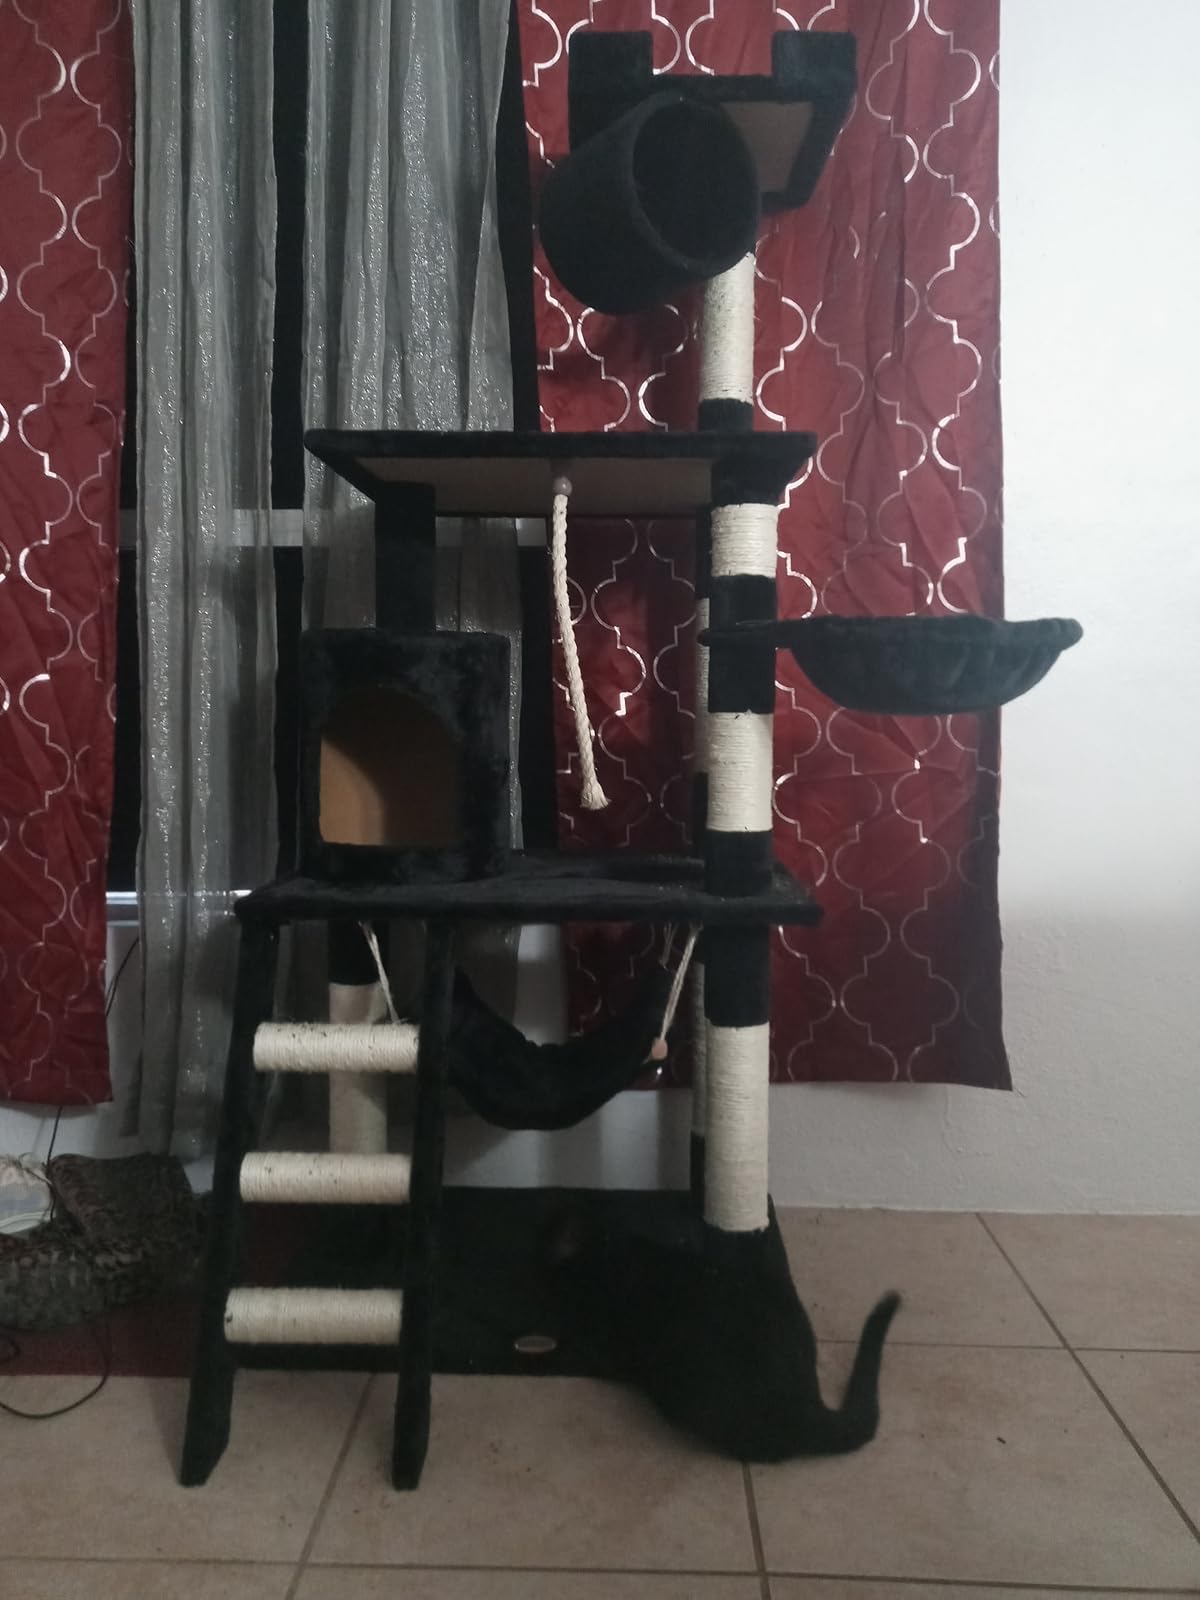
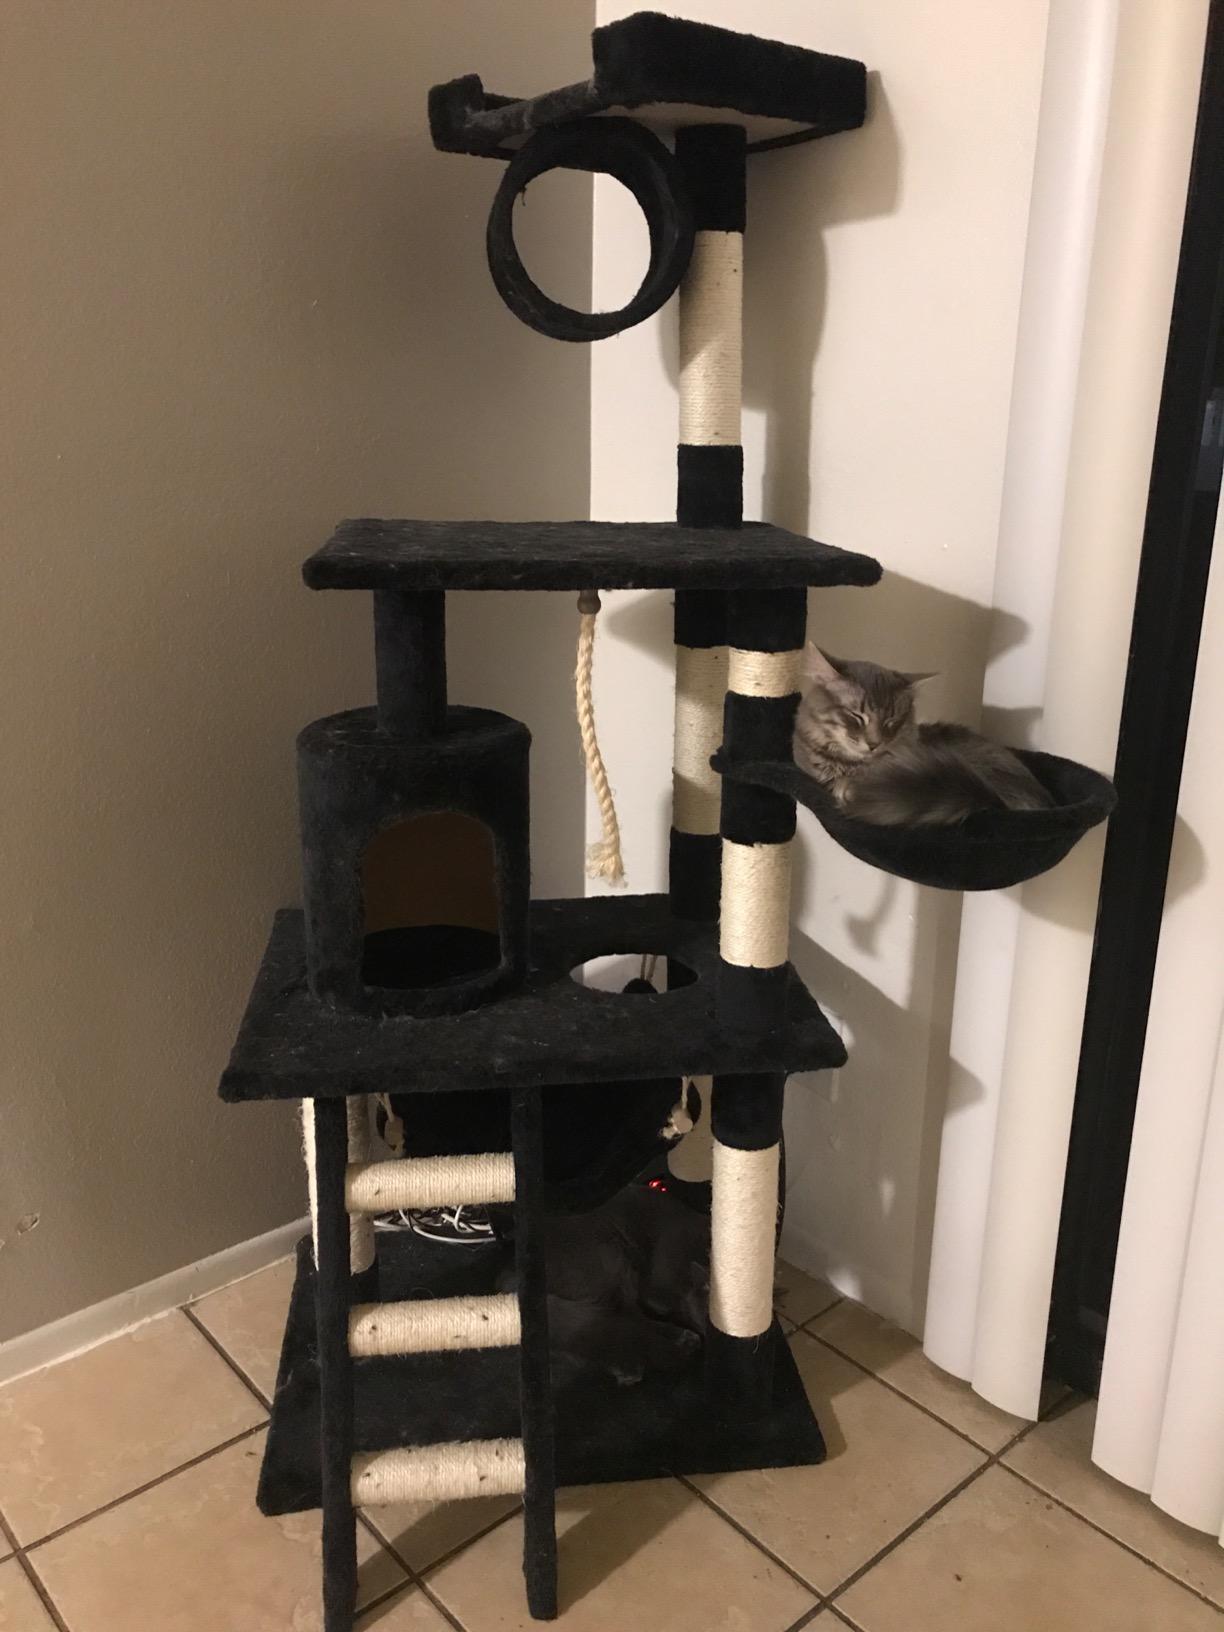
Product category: items_cat tree
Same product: yes